John Borowski

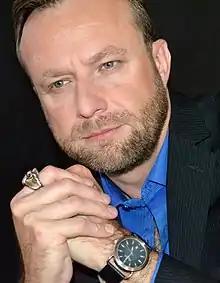

John Borowski is an American independent filmmaker and author. The focus of his work is late nineteenth and early twentieth century serial killers, initially in a trilogy of documentaries on American criminals. More recently, Borowski has focused on the commerce and culture that has grown around such crimes, and on other niche artists.